Don't Let Me Be the Last to Know

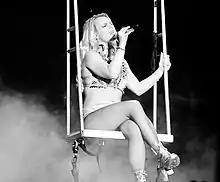
Spears performing "Don't Let Me Be the Last to Know" during the Femme Fatale Tour in 2011

The first performance of "Don't Let Me Be the Last to Know" was on March 8, 2000, during the Crazy 2k Tour in Pensacola, Florida, where Spears appeared onstage sitting on a magic carpet and flew over the audience while singing the song. After releasing her second studio album, "Oops!... I Did It Again", Spears performed the song on the American music show "TRL", on "Saturday Night Live" and on "The View". She also performed the song live on the Oops!... I Did It Again Tour. After performing "Sometimes", she climbed the staircase and briefly spoke to the audience before moving into the performance of the song, for which she wore a long white dress trimmed with boa feathers. "Don't Let Me Be the Last to Know" was performed also on the Dream Within a Dream Tour in 2001 and 2002. The performance consisted of Spears singing the song on an elevated platform wearing an evening gown with artificial snow falling from the ceiling, while two of her dancers performed a routine.